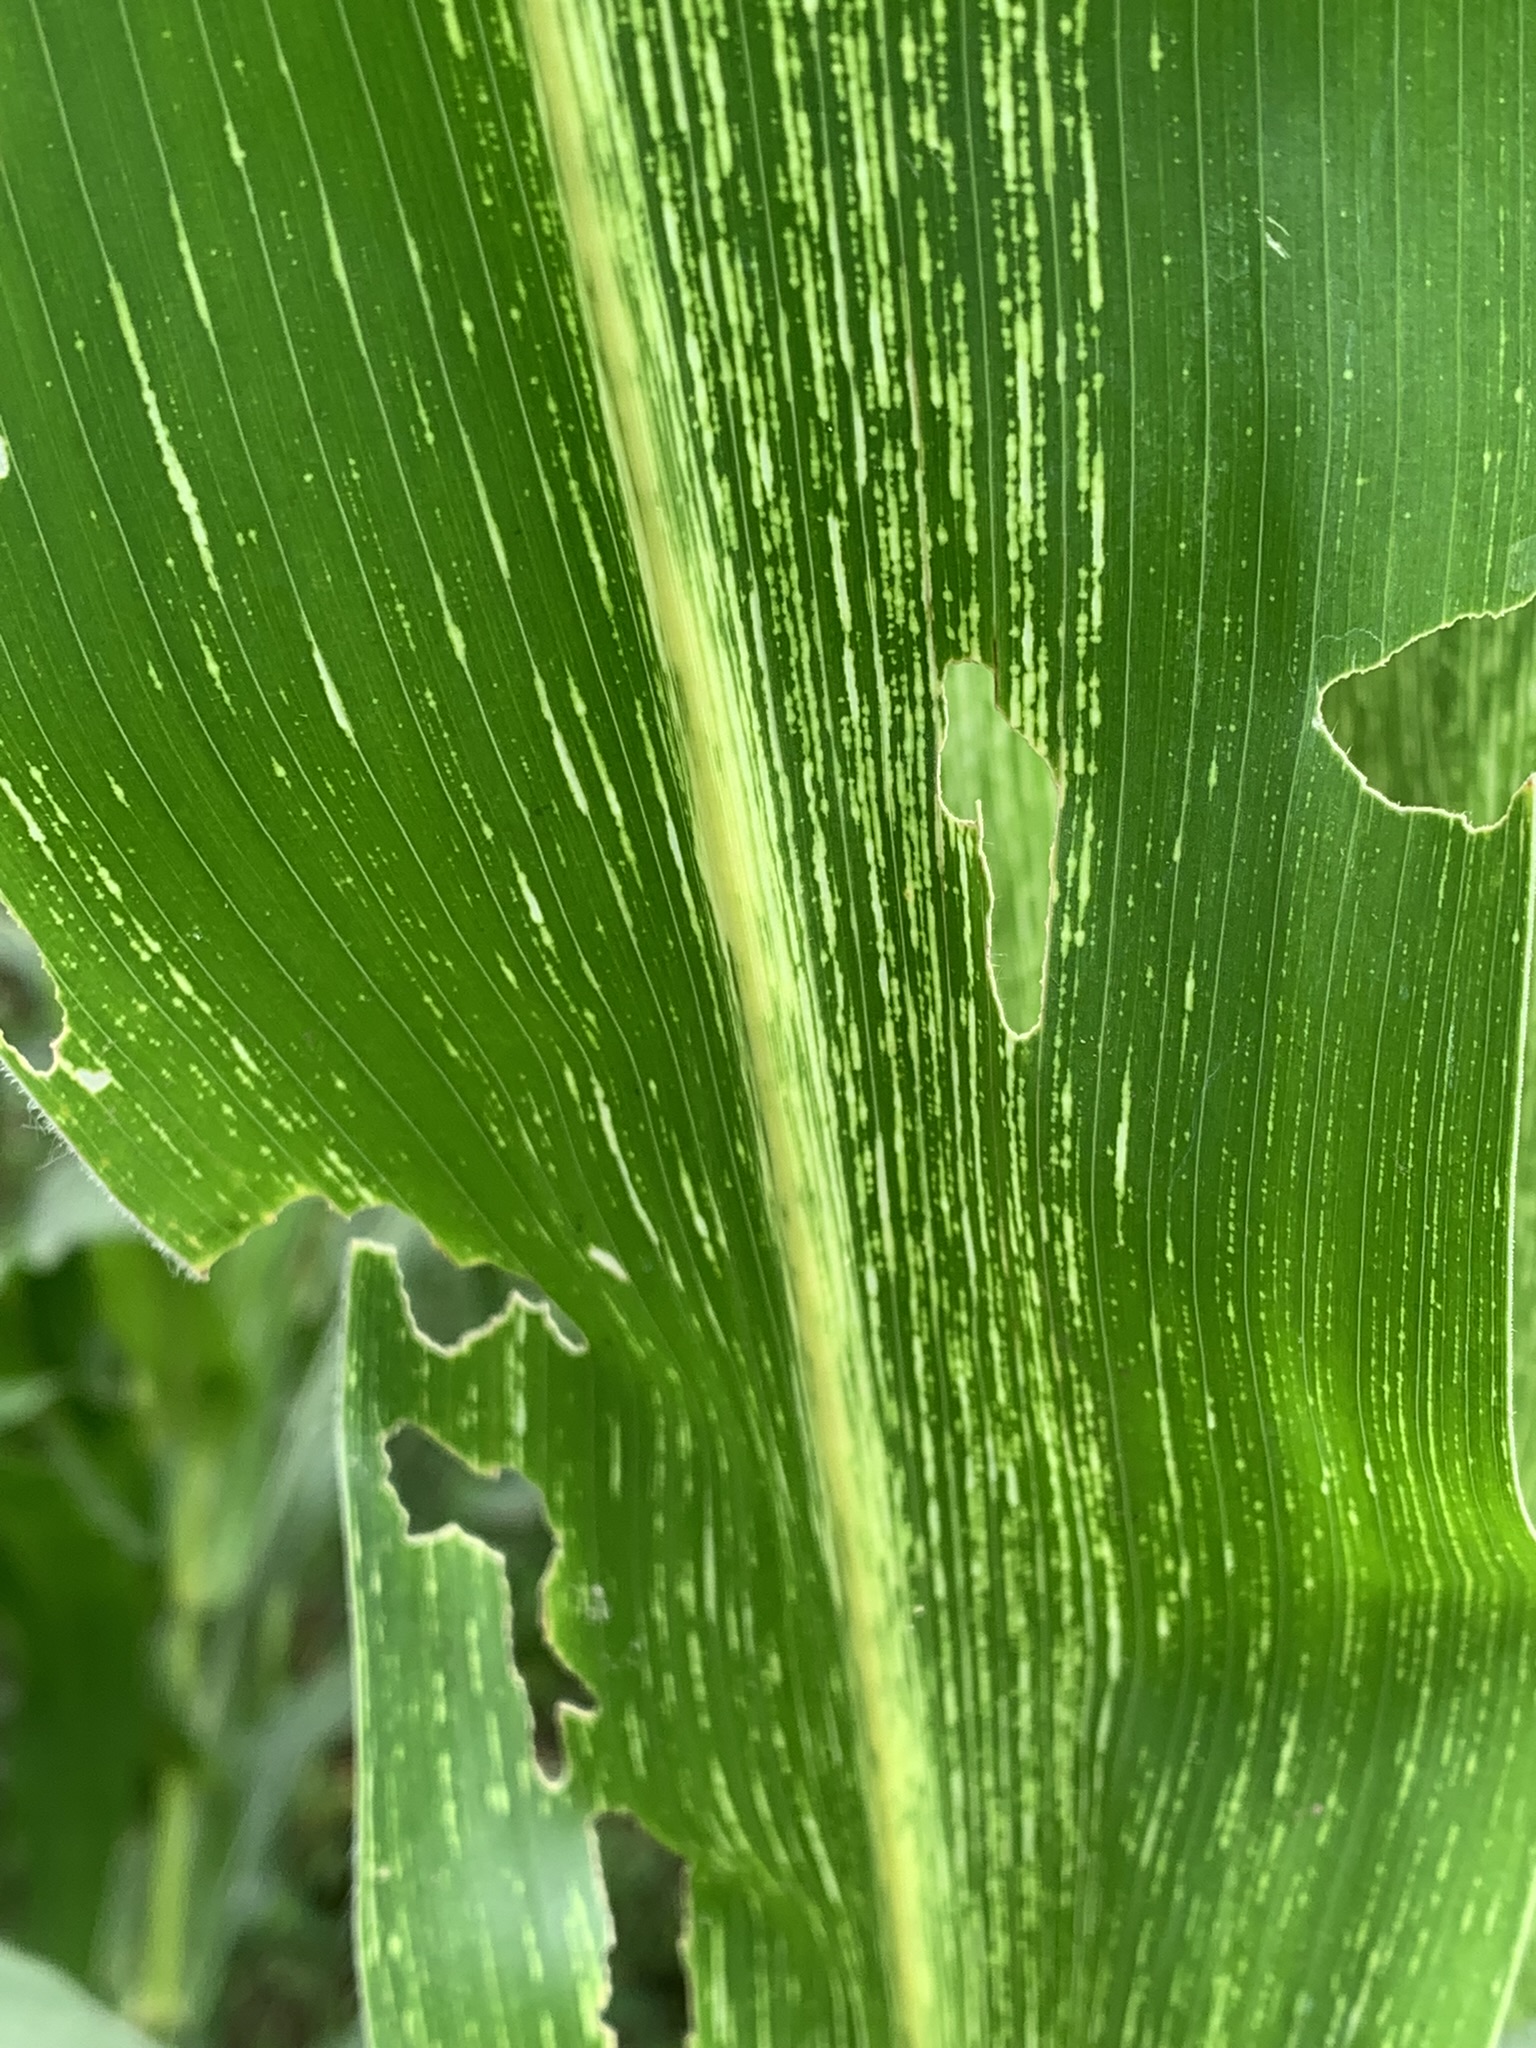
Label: MSV